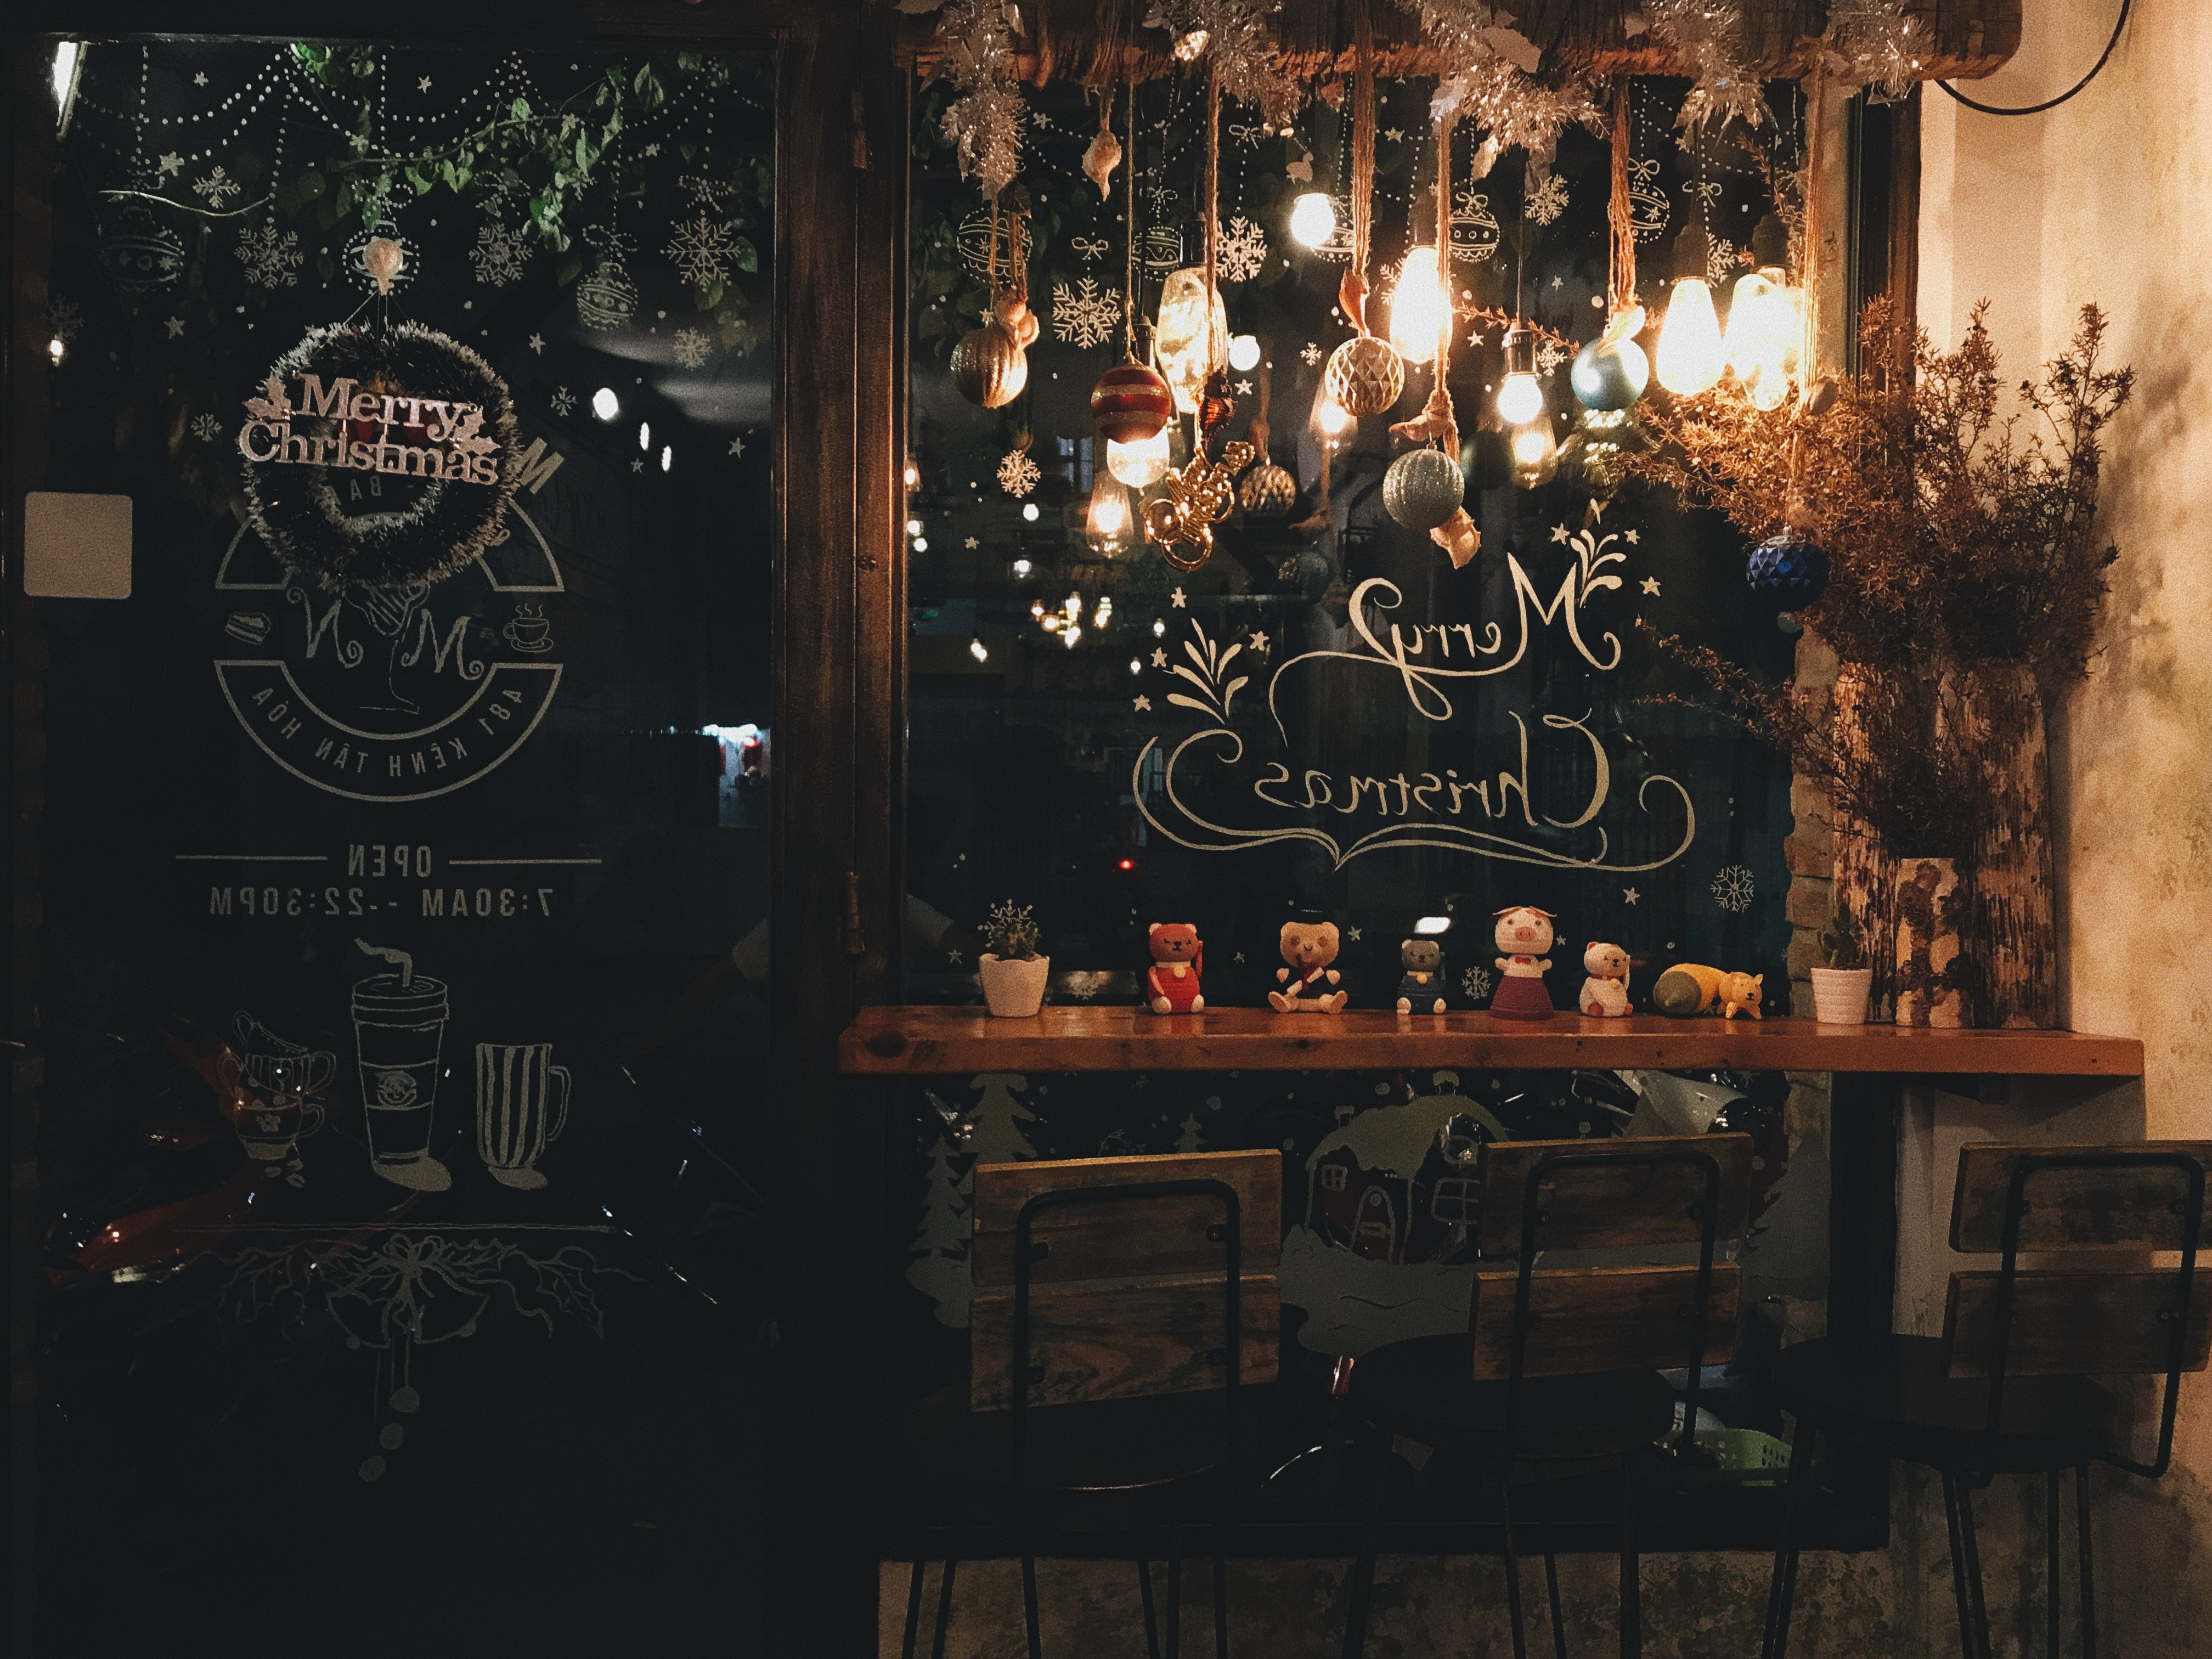
restaurant, tavern, font, room, calligraphy, bar, pub, coffeehouse, furniture, blackboard